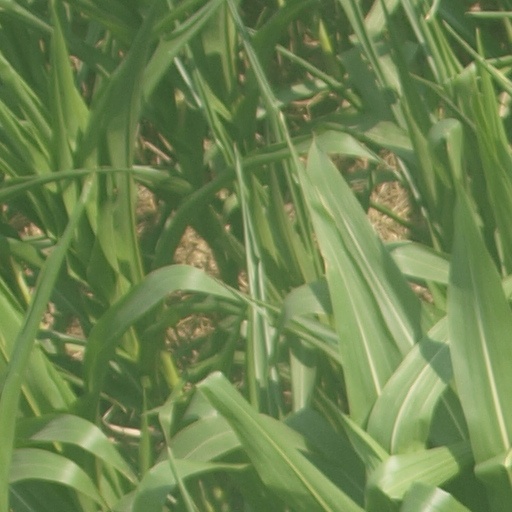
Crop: maize; corn